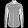
Label: Shirt